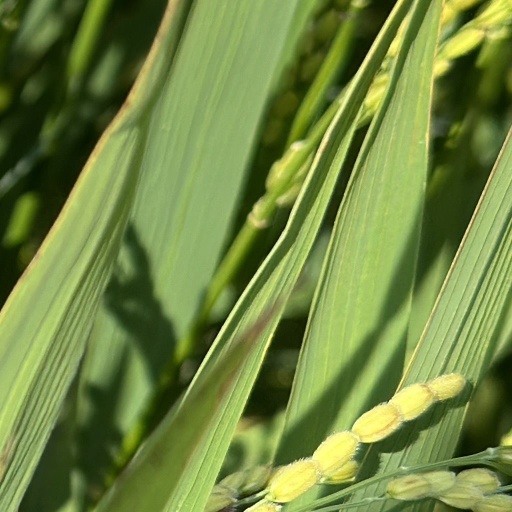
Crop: rice